Elasmosaurus

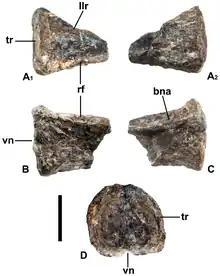
Photo of vertebrate on a white background

In subsequent years, Elasmosauridae came to be one of three groups in which plesiosaurs were classified, the others being the Pliosauridae and Plesiosauridae (sometimes merged into one group). Charles Andrews elaborated on differences between elasmosaurids and pliosaurids in 1910 and 1913. He characterized elasmosaurids by their long necks and small heads, as well as by their rigid and well-developed scapulae (but atrophied or absent clavicles and interclavicles) for forelimb-driven locomotion. Meanwhile, pliosaurids had short necks but large heads, and used hindlimb-driven locomotion. Although the placement of "Elasmosaurus" in the Elasmosauridae remained uncontroversial, opinions on the relationships of the family became variable over subsequent decades. Williston created a revised taxonomy of plesiosaurs in 1925.